Enric Duran

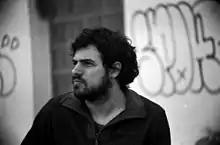
Enric Duran Giralt, anti-capitalist activist

Enric Duran Giralt (born 23 April 1976, Vilanova i la Geltrú) also known as "Robin Banks" or the Robin Hood of the Banks is a Catalan anticapitalist activist and a founding member of the Catalan Integral Cooperative (CIC - Cooperativa Integral Catalana) and Faircoop.